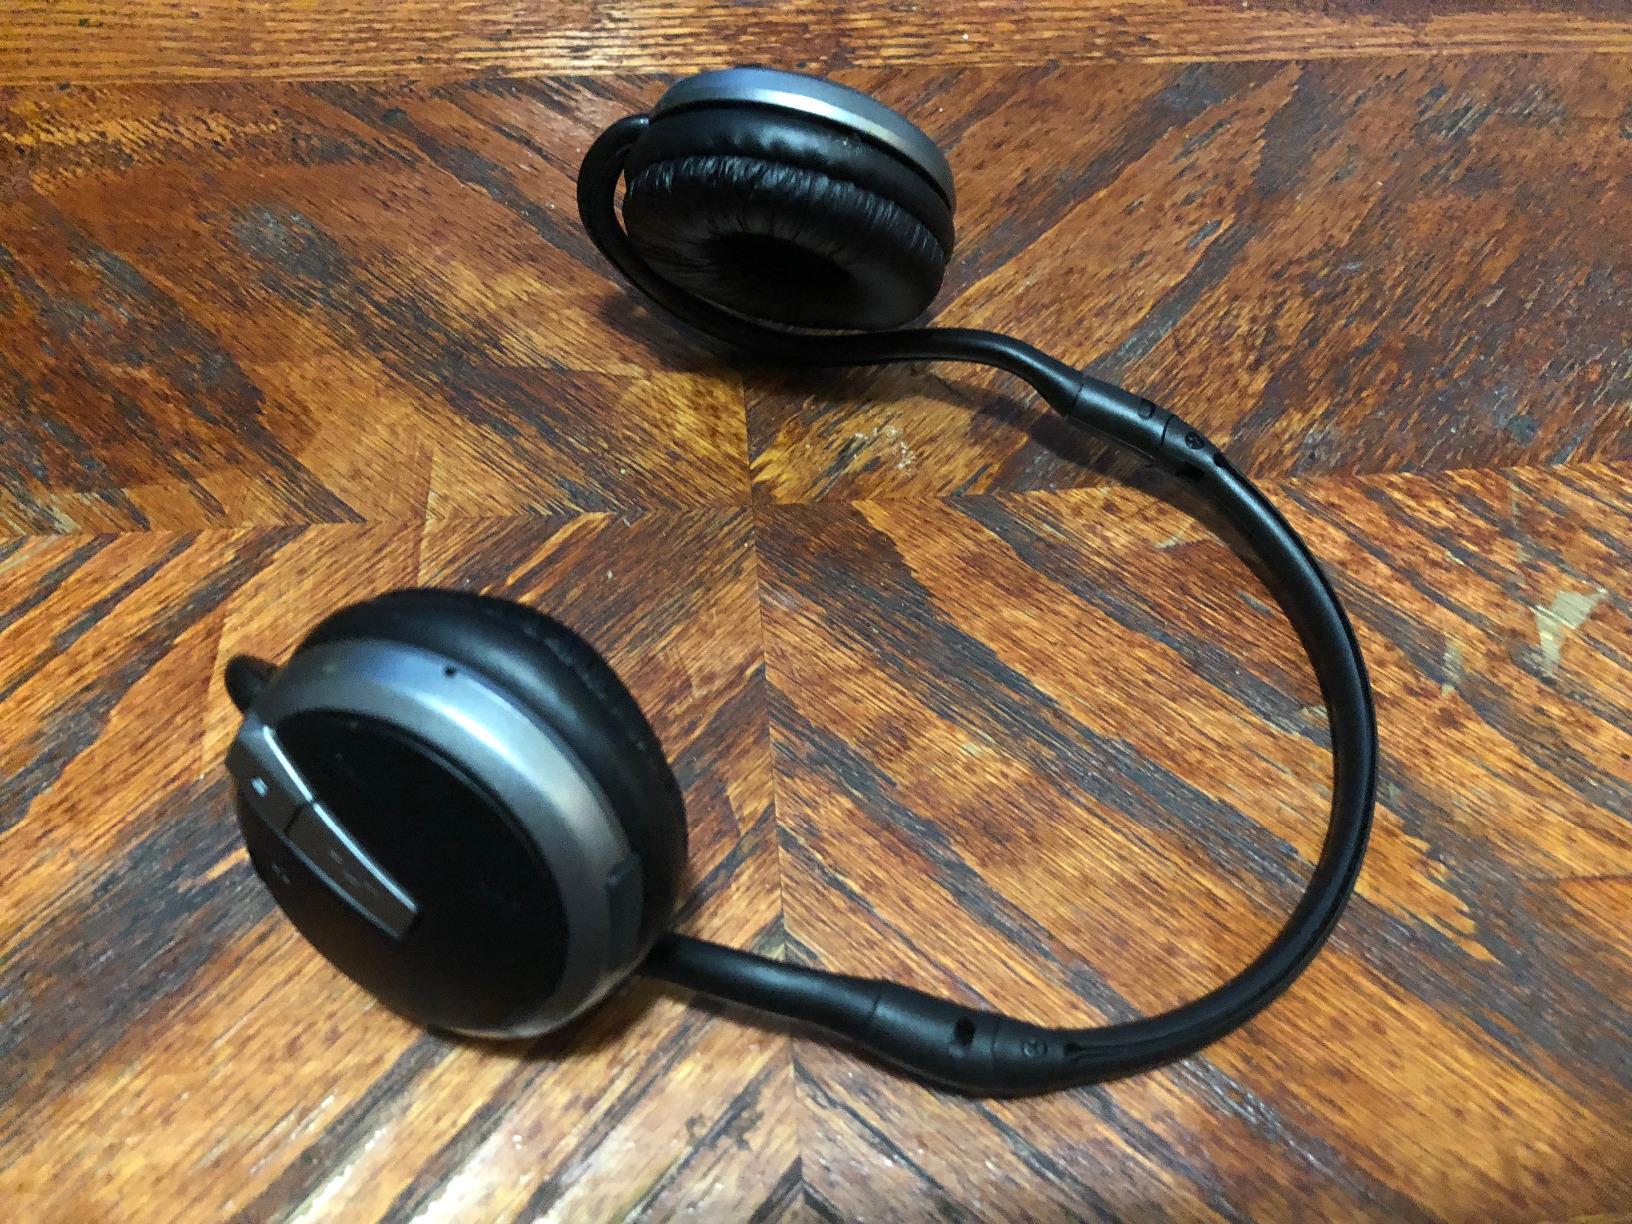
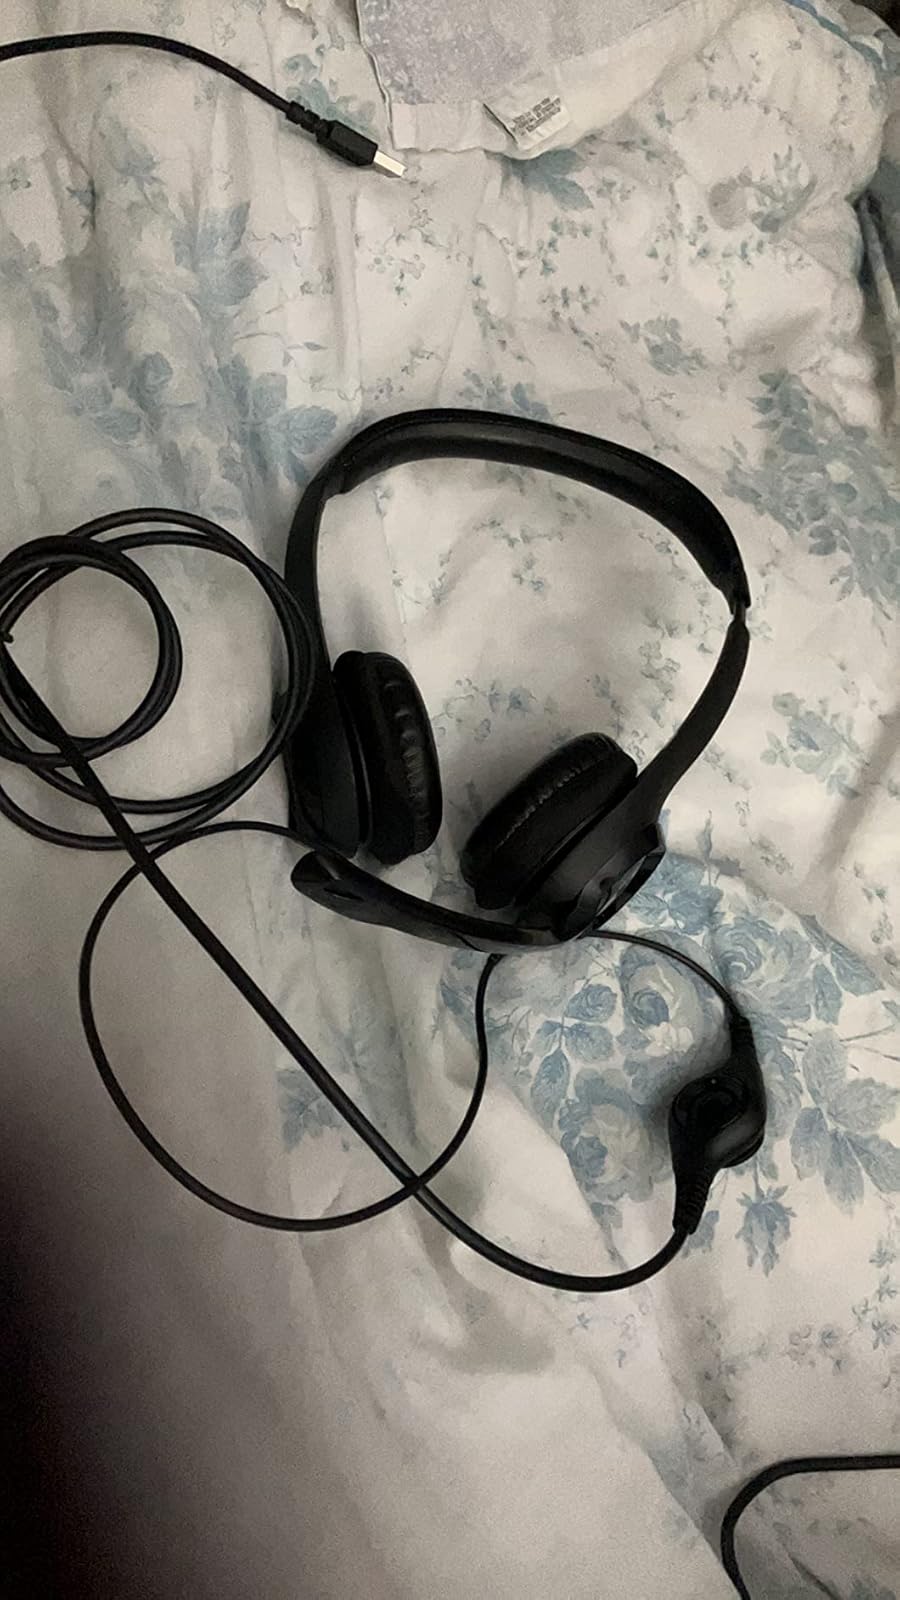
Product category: headphones
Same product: no